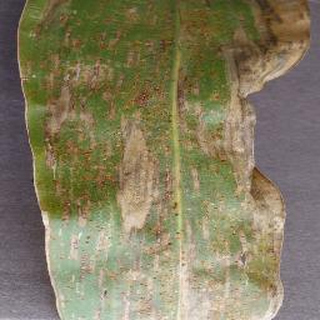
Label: corn_northern_leaf_blight